History of rail transport in Russia

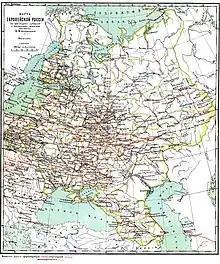
Railways in the Russian Empire around 1900

Russia was and is the largest country in the world. Its geography of north–south rivers and east–west commerce, plus, importantly, the mostly flat terrain, made it very suited to develop railroads as the basic mode of transportation.